Ron-Robert Zieler

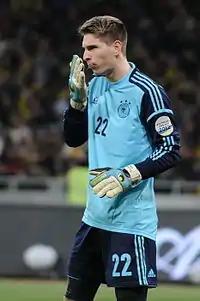
Zieler playing for the national team against Ukraine on 11 November 2011.

In 2008, Zieler kept goal for the German under-19 side that won the 2008 UEFA European Under-19 Championship and played with the U-20 at 2009 FIFA U-20 World Cup.